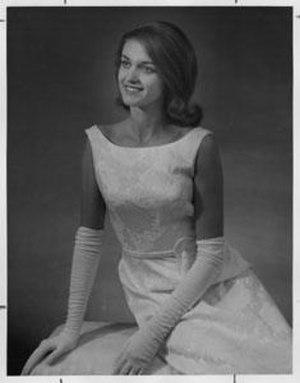
Miss Canada est un concours de personnalité et de beauté féminine destiné aux jeunes femmes habitantes et de nationalité canadienne, âgées de 17 à 28 ans. Il est le plus ancien concours de beauté existant au Canada. Ce concours est télédiffusé à partir de 1963 sur CBC et sur CTV de 1967 à 1991.